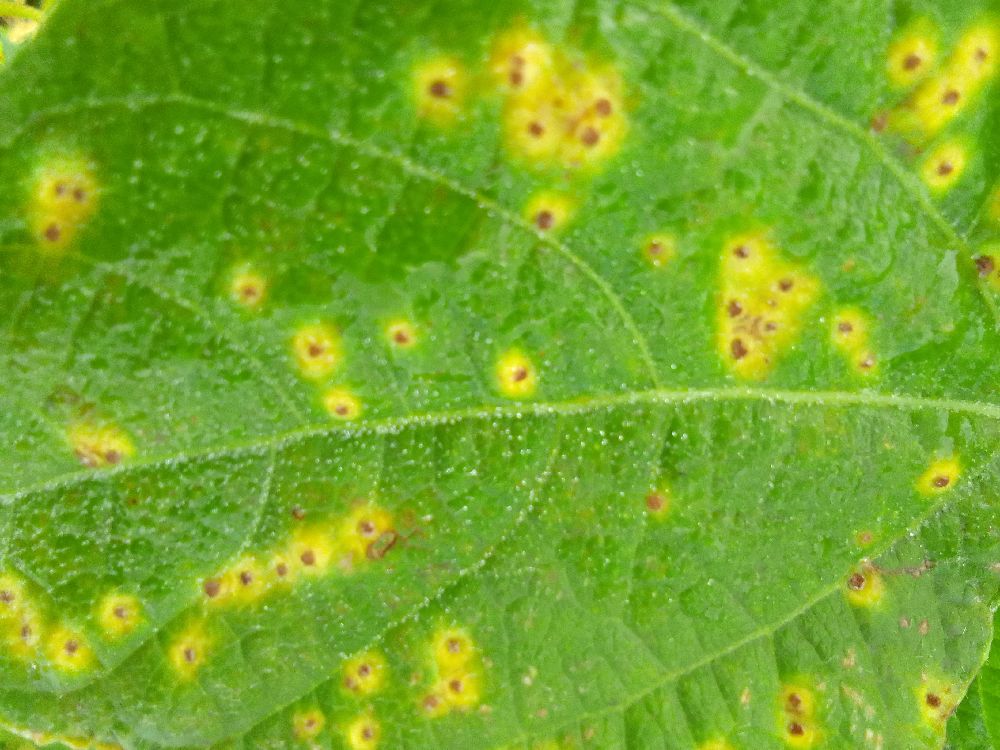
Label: rust